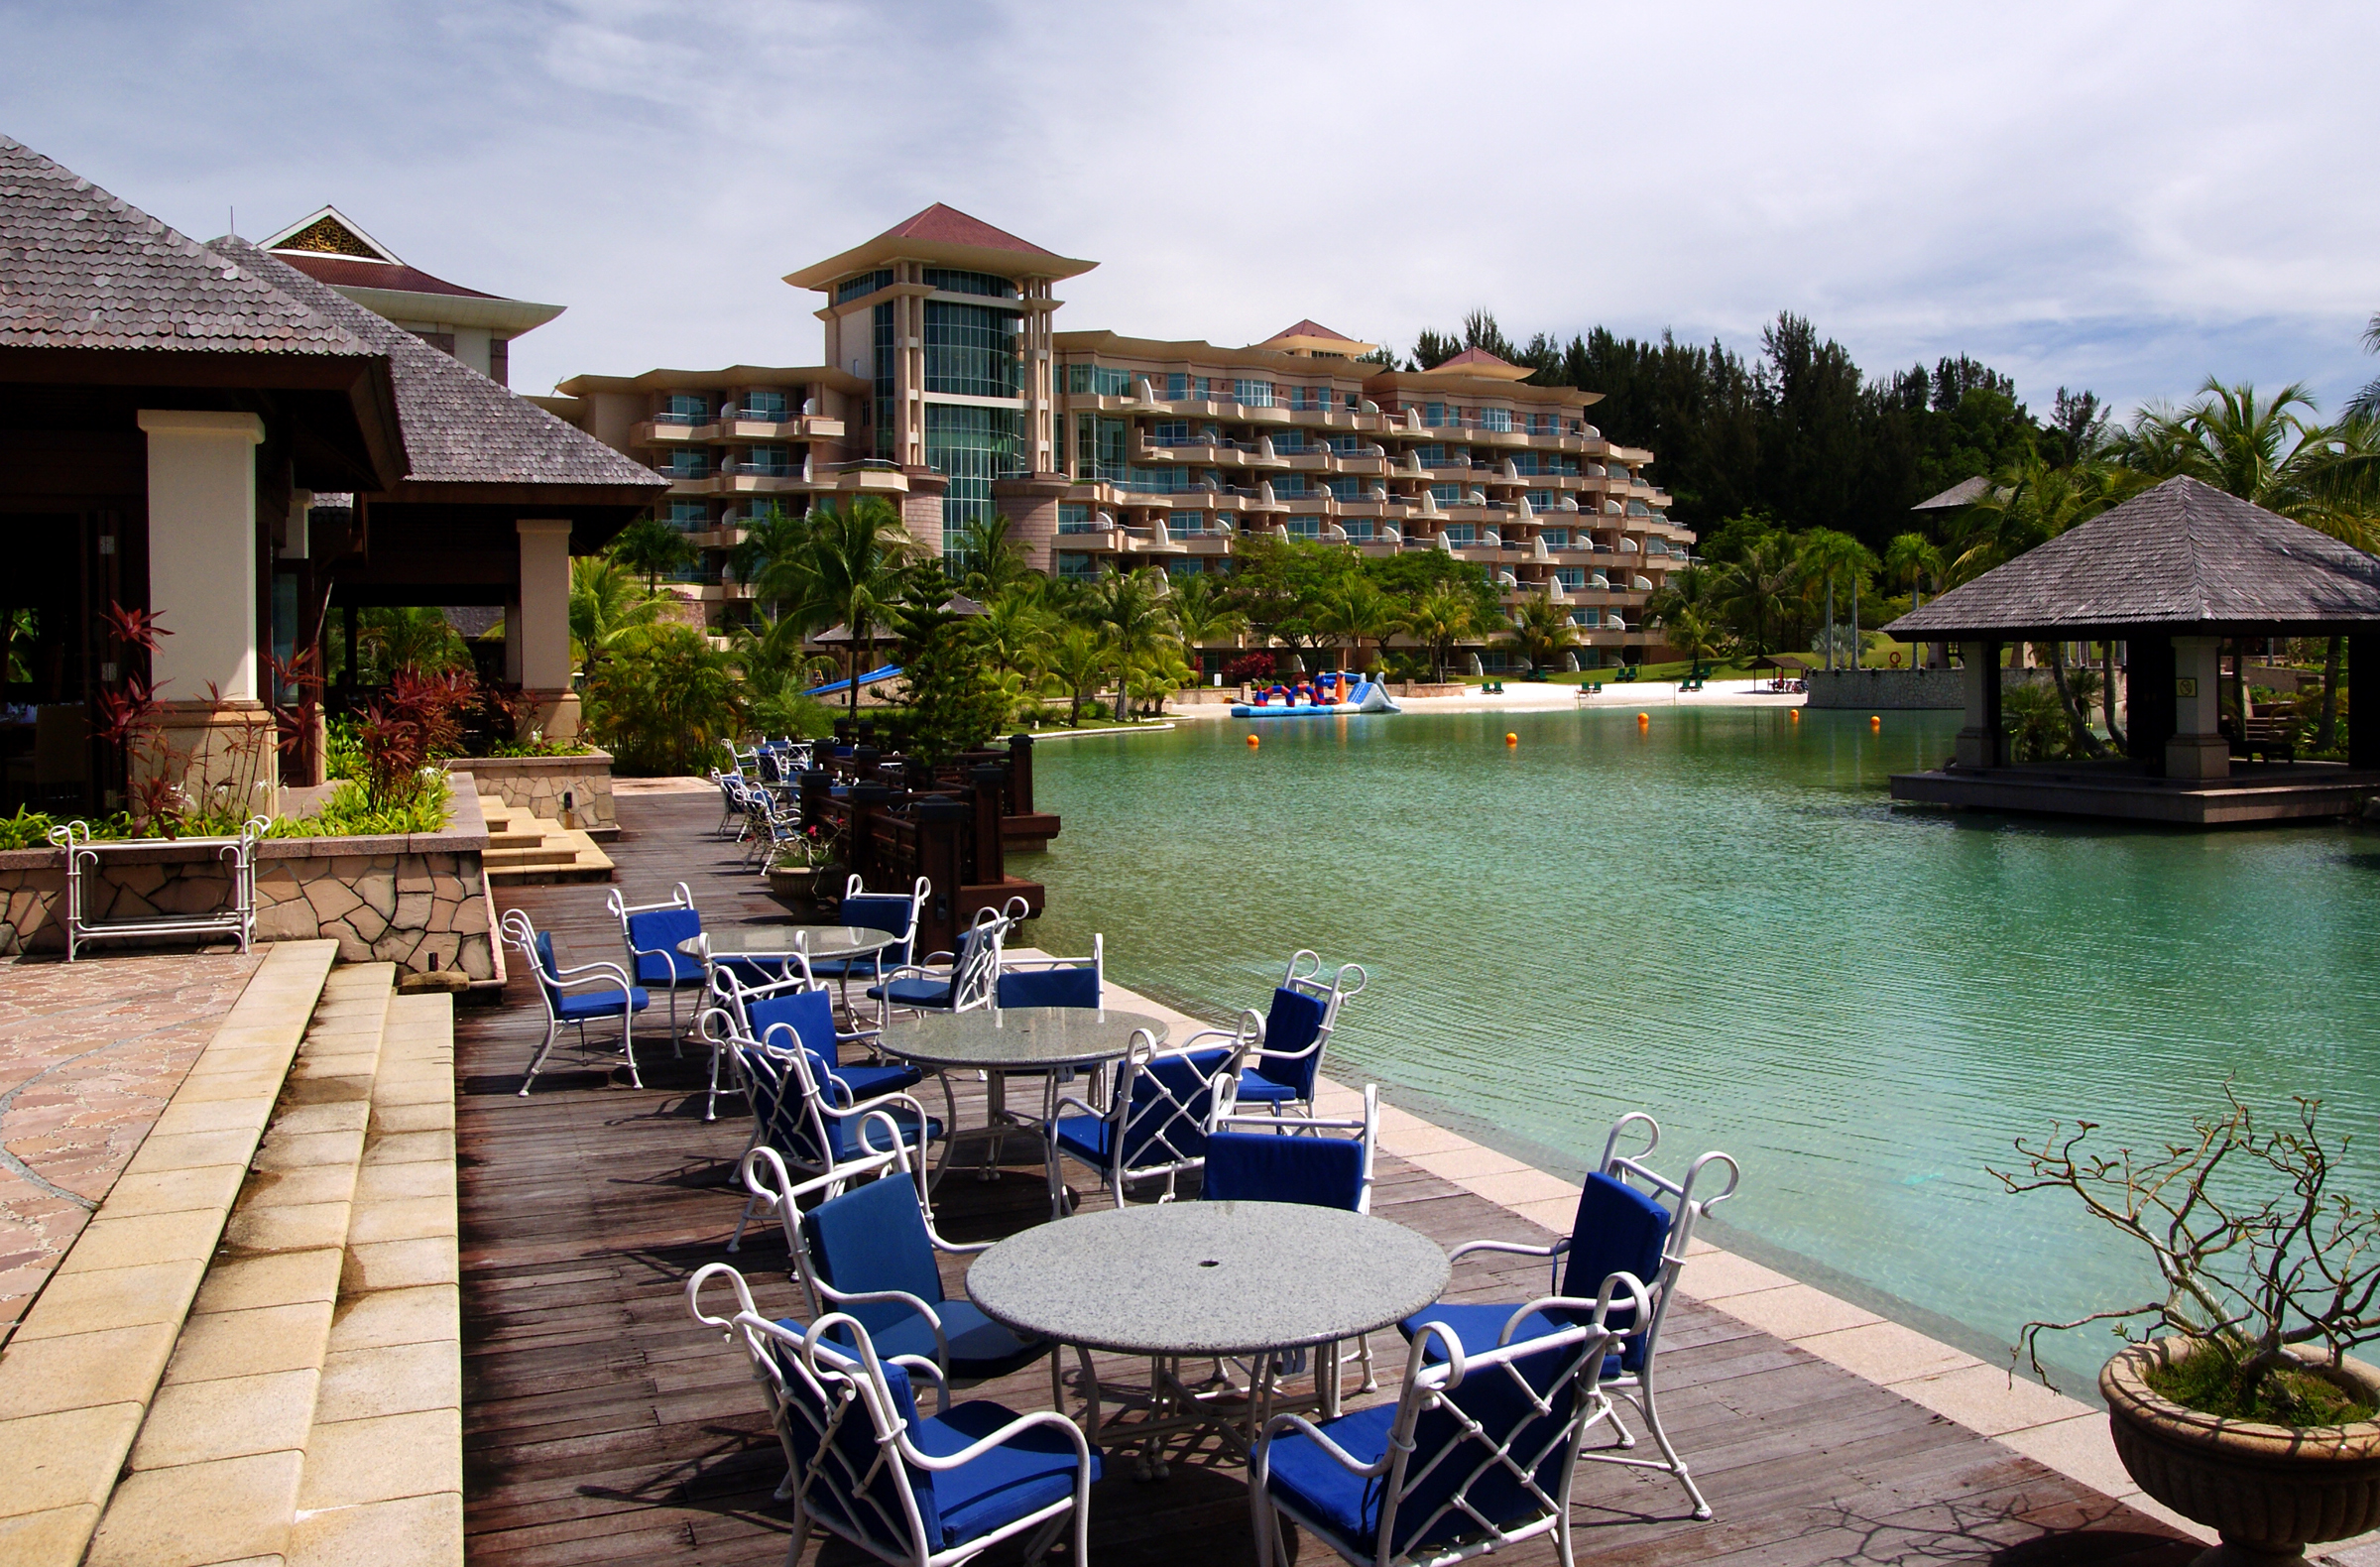
dock, architecture, home, vacation, village, swimming pool, cottage, asia, property, tourism, leisure, resort, estate, brunei, sonydslra300, bruneihotels, bruneiresorts, swimmimgpools